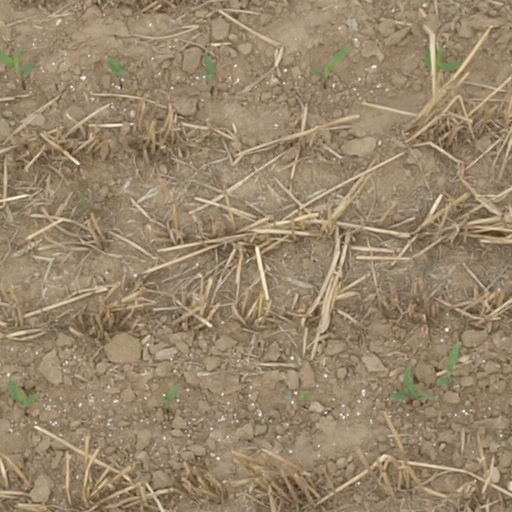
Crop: maize; corn